Joseph Bagobiri

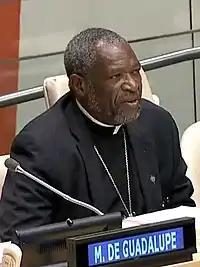
Bagobiri in 2015

Ordained to the priesthood in 1983, Bagobiri served as bishop of Kafanchan from 1995 until his death in 2018.